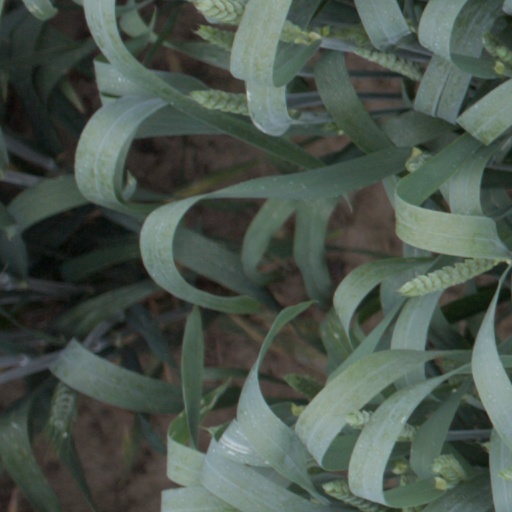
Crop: wheat